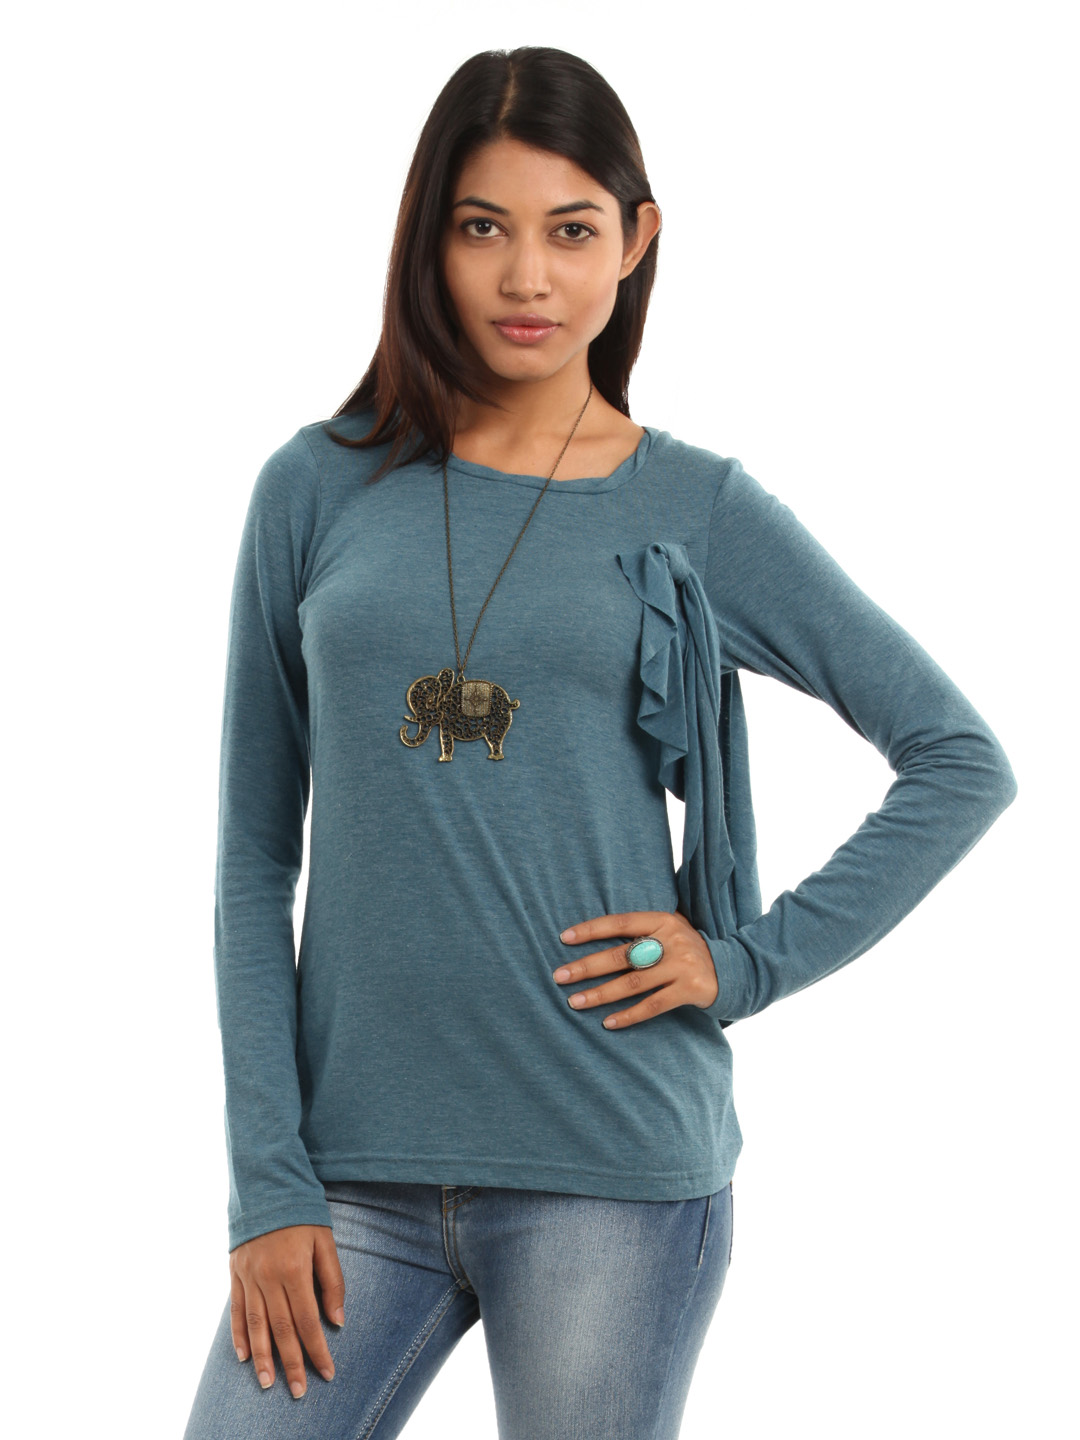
AND Women Blue Top
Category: Apparel / Topwear / Tops
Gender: Women
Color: Blue
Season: Summer 2012
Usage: Casual